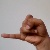
The image shows a hand gesture representing the letter 'J' in Indian Sign Language.